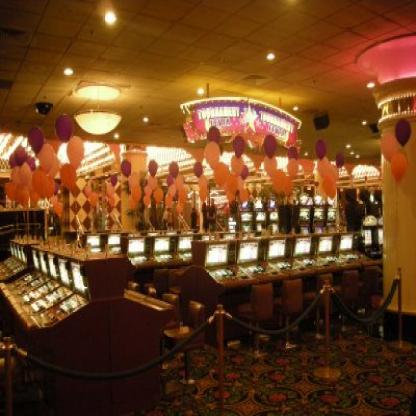
Scene: Indoor